Antonia Darder

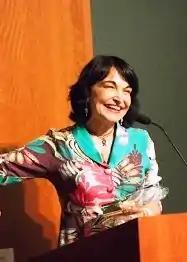
Darder speaking at Loyola Marymount University

Antonia Darder (born 1952) is a Puerto Rican and American scholar, artist, poet and activist. She holds the Leavey Presidential Endowed Chair in Ethics and Moral Leadership in the School of Education at Loyola Marymount University. She also is Professor Emerita of Educational Policy, Organization, and Leadership at the University of Illinois at Urbana-Champaign.